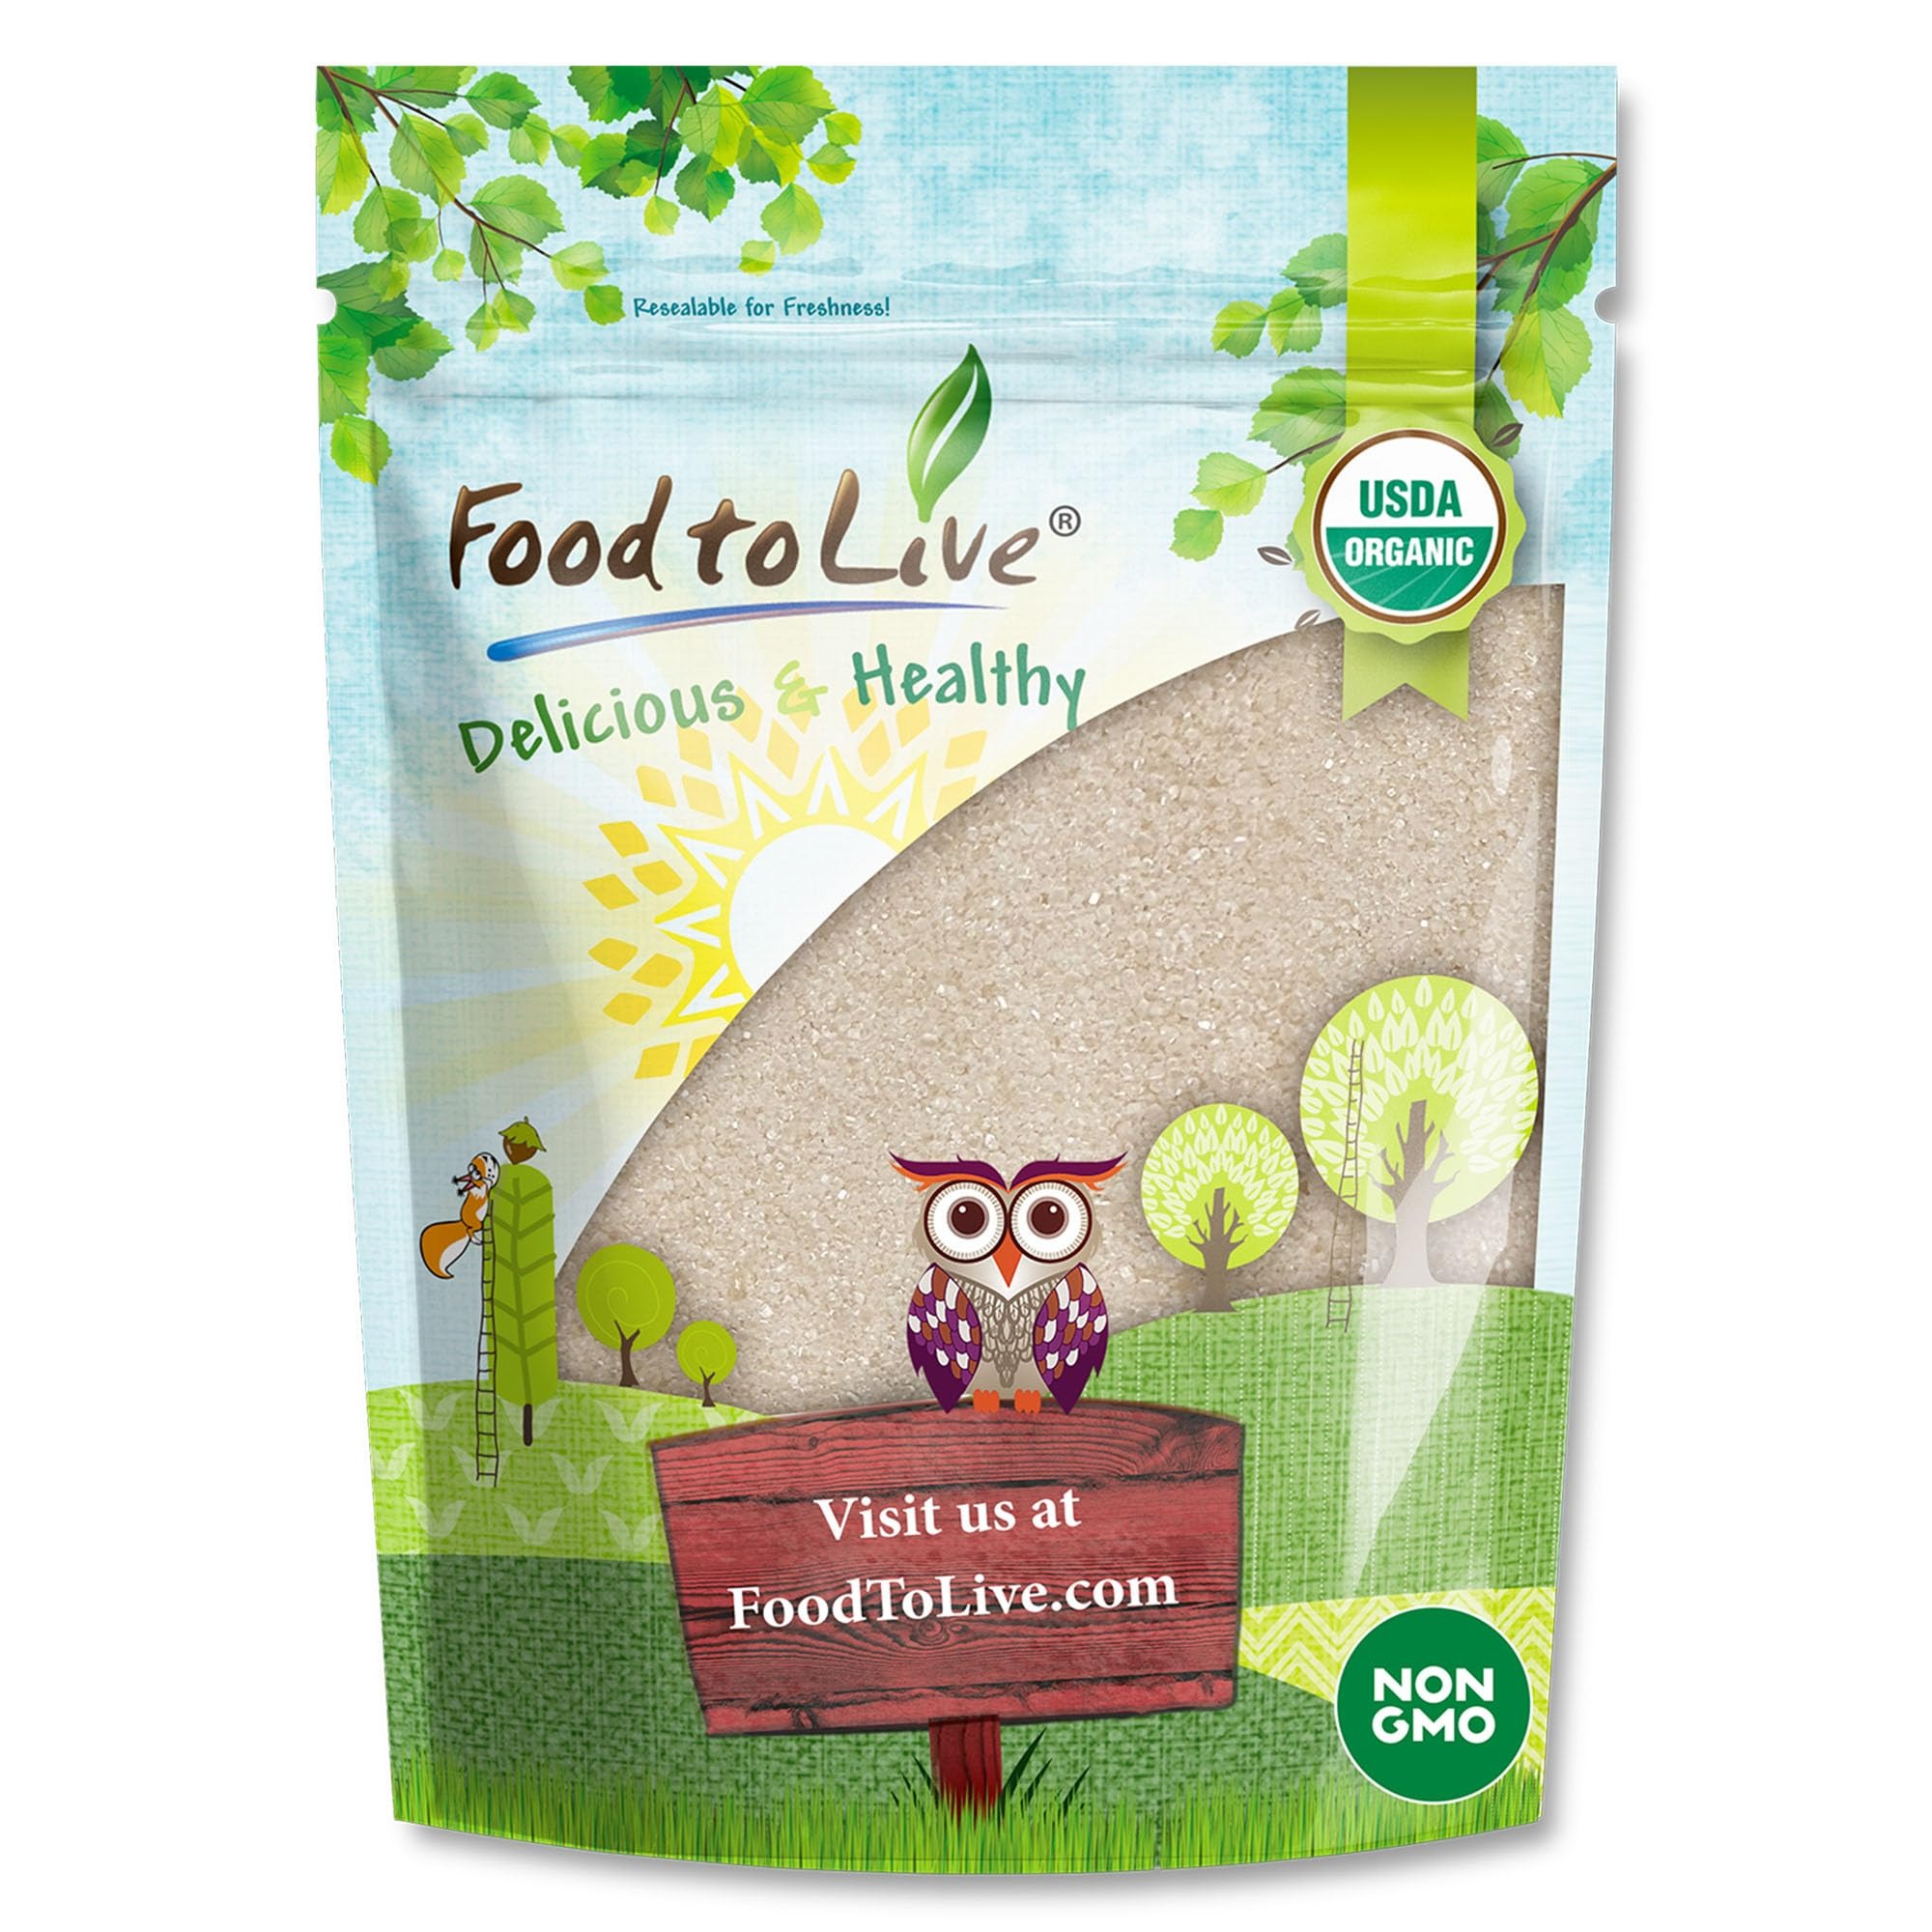
Item Name: Food to Live Organic Cane Sugar, 3 Pounds – Pure Sweetness from Nature, Unrefined, Perfect for Baking, Cooking and Sweetening, Non-GMO, Vegan, Kosher, Bulk
Bullet Point 1: ✔ ORGANIC CANE SUGAR – Made from pure sugarcane with minimal processing.
Bullet Point 2: ✔ DELICATE CRYSTAL TEXTURE – Fine, golden crystals dissolve smoothly in any recipe.
Bullet Point 3: ✔ VERSATILE FOR COOKING – Use in baking, sauces, marinades, or drinks.
Bullet Point 4: ✔ VEGAN AND NON-GMO – Fits a wide range of dietary preferences and kitchen needs.
Bullet Point 5: ✔ EASY TO STORE – Resealable or jar-friendly for long-lasting freshness.
Product Description: Organic Cane Sugar offers a naturally sweet taste with a light golden color and fine, delicate crystals. Sourced from sugarcane and minimally processed, it retains more of its original flavor and color than regular white sugar, making it a popular choice in everyday kitchens. This sugar blends easily and dissolves quickly, making it an ideal option for a wide range of recipes. With its mild caramel-like notes and soft texture, Organic Cane Sugar is perfect for adding sweetness to both sweet and savory dishes. Whether you're baking cookies, mixing sauces, or crafting beverages, it brings a smooth flavor that complements other ingredients. The golden tone also gives a rustic, homemade look to your finished recipes. Use this versatile sugar in cakes, muffins, or breads, or sprinkle it on oatmeal, cereals, and fruit. It’s also a great choice for sweetening coffee, tea, and smoothies. For cooks who enjoy experimenting, Organic Cane Sugar can be used in marinades, glazes, and salad dressings to balance acidity or spice. Store in a cool, dry place away from direct sunlight to keep the crystals from clumping. Use a tightly sealed container for best results. Organic Cane Sugar is an everyday pantry essential that fits into a wide variety of cooking and baking needs.
Value: 48.0
Unit: Ounce

Price: 20.21